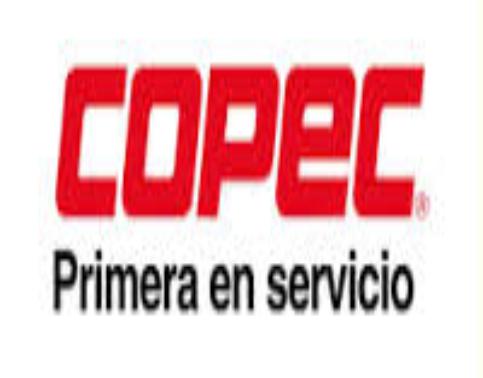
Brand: Copec
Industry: Transportation